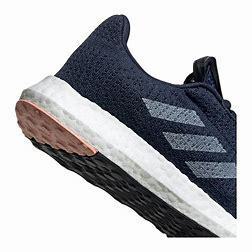
Brand: Adidas
Model: Senseboost Go